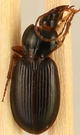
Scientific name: Synuchus impunctatus
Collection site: University of Notre Dame Environmental Research Center NEON (UNDE), plot UNDE_001